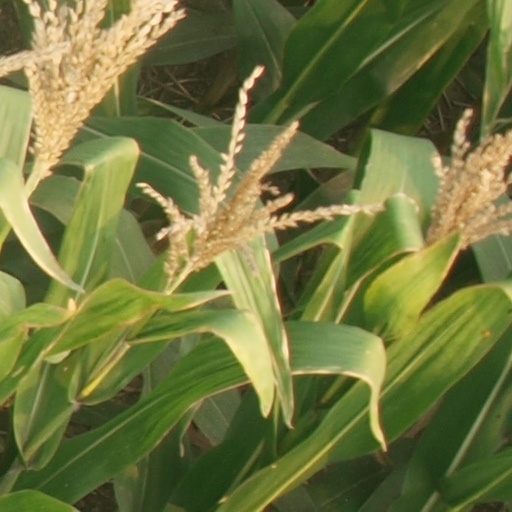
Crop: maize; corn